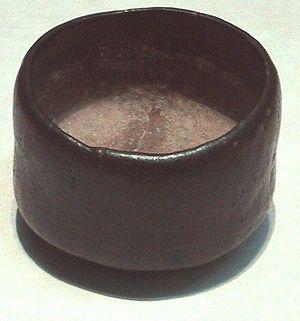
Le raku, abréviation du terme japonais raku-yaki 楽焼 est le résultat d'une technique d'émaillage développée dans le Japon du XVIᵉ siècle. Il est lié essentiellement à la fabrication de bols pour la cérémonie du thé. On utilise un grès chamotté plus solide car les pièces doivent résister à de forts écarts de température.
Le wabi-sabi est une expression japonaise désignant un concept esthétique, ou une disposition spirituelle, dérivé de principes bouddhistes zen, ainsi que du taoïsme.
Le wabi-cha est un style de la cérémonie de thé japonaise particulièrement associé à Sen no Rikyū et Takeno Jōō avant lui. Ce style se caractérise par la simplicité. Son nom entre en usage durant l'époque d'Edo, et était appelé auparavant wabi-suki, suki faisant référence au concept d'« inclination artistique » et wabi signifie littéralement « triste ».
Un chawan est un bol utilisé pour la préparation et la consommation du thé. Il existe de nombreux types de chawan utilisés dans la cérémonie du thé, et le choix de leur utilisation dépend de nombreuses considérations. En plus d'être utilisé pour le thé chinois, il est utilisé pour le matcha dans la cérémonie japonaise du thé.